Sightless

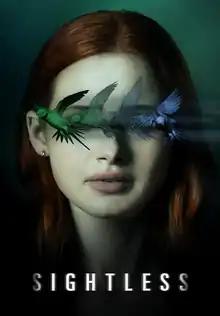
Official release poster

Sightless is a 2020 American psychological thriller film written and directed by Cooper Karl, based on his 2017 short film of the same name. The film stars Madelaine Petsch and Alexander Koch.